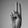
ASL letter: U